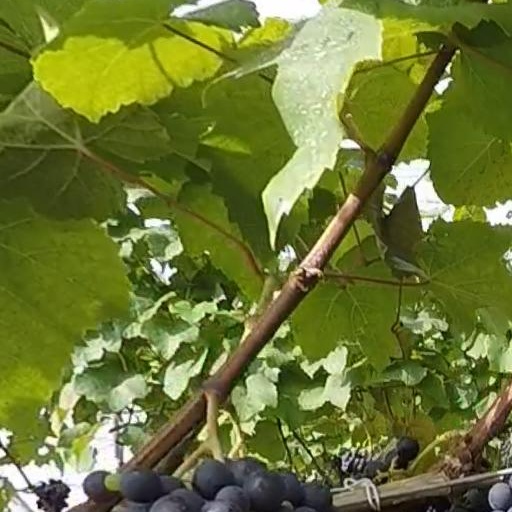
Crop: grape